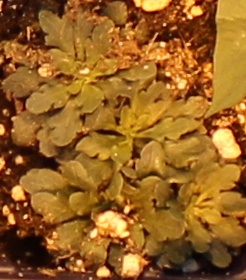
Label: Horseweed